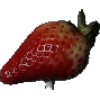
Label: Strawberry 1